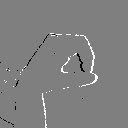
ASL letter: o